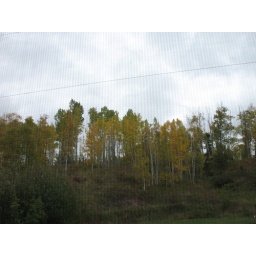
Superior National Forest view out of the bedroom window of the loft apartment of the Outpost Motel in Grand Marais